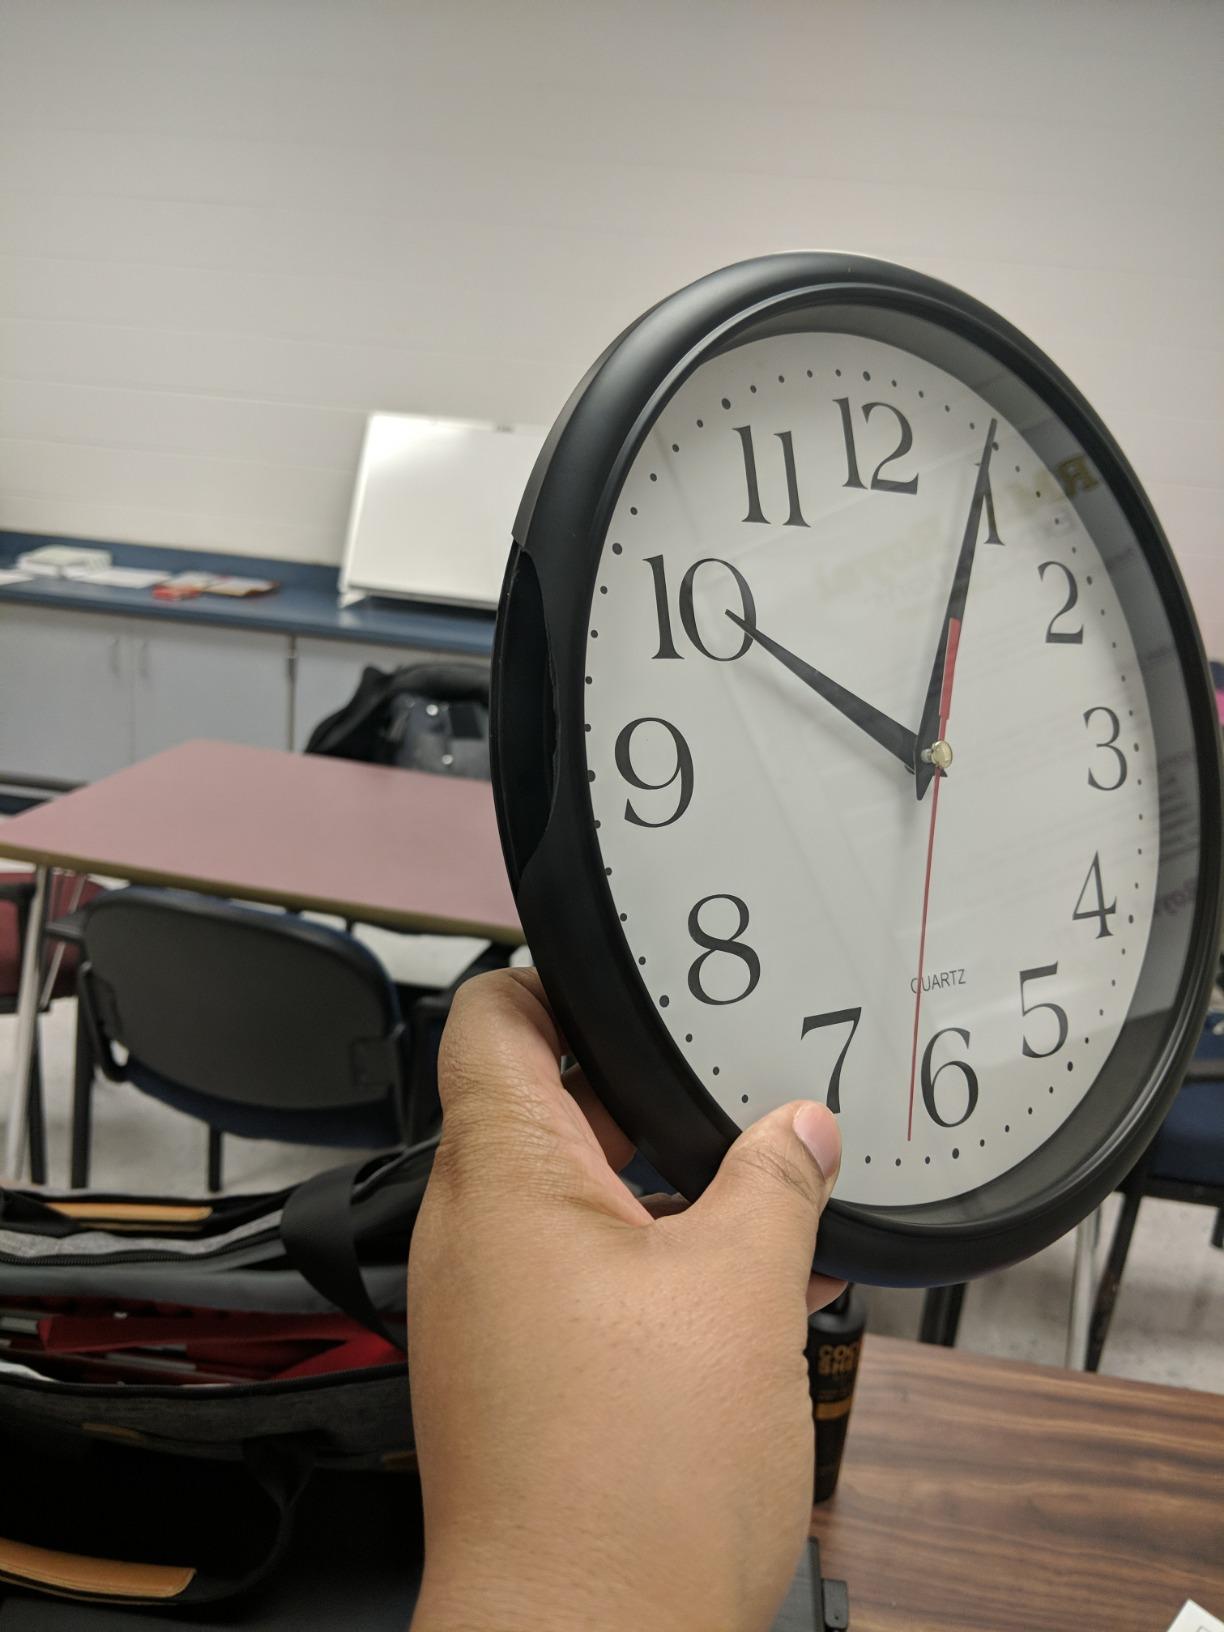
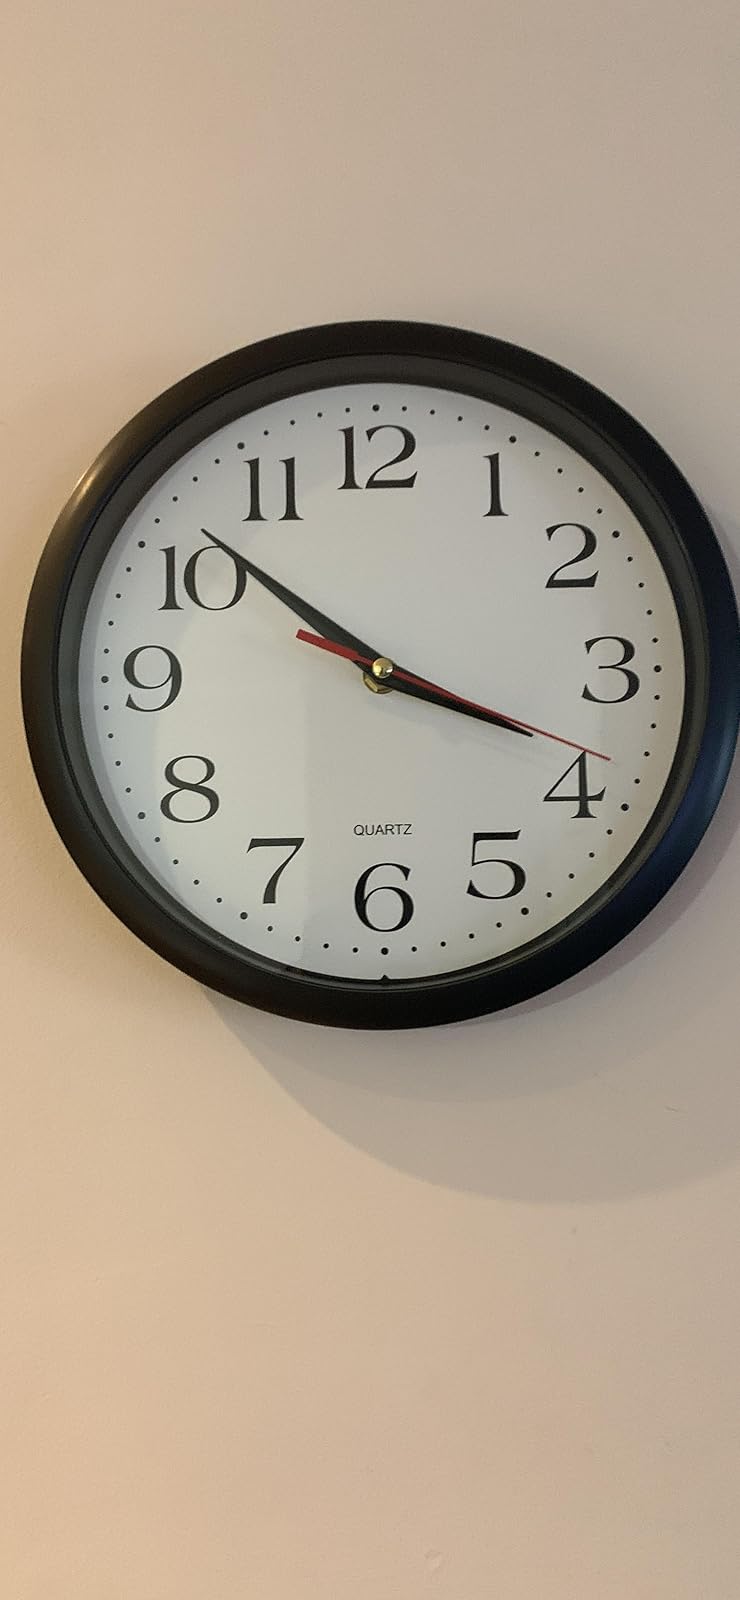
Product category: clock
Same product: yes